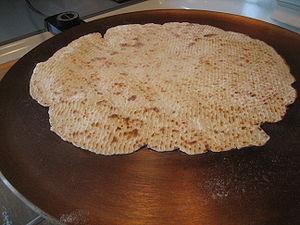
Le lefse est un pain traditionnel norvégien composé de pommes de terre, lait ou crème fraîche, et farine, le tout cuit sur plaque chauffante.
Le Minnesota /minesɔta/ est un État du Midwest des États-Unis, bordé à l’ouest par le Dakota du Nord et le Dakota du Sud, au nord par les provinces canadiennes du Manitoba et de l'Ontario, à l’est par le lac Supérieur et le Wisconsin et au sud par l’Iowa.